Hum Hain Rahi Pyar Ke

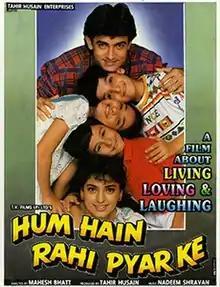
Theatrical release poster

Hum Hain Rahi Pyar Ke is a 1993 Indian romantic comedy-drama film, directed by Mahesh Bhatt and produced by Tahir Hussain, with screenplay written by Aamir Khan and Robin Bhatt, and with a musical score by Nadeem–Shravan. Based on the 1958 Hollywood movie "Houseboat", it stars Aamir Khan and Juhi Chawla in the lead roles, with Sharokh Bharucha and Kunal Khemu in supporting roles. Upon release, the film received positive reviews from critics, with particular praise directed towards Chawla's performance, for which she won the Filmfare Award for Best Actress at the 39th Filmfare Awards. The film has also garnered the National Film Award – Special Jury Award / Special Mention (Feature Film), and the Filmfare Award for Best Film. The film was remade in Telugu as "Bhale Maavayya" (1994) starring Suman and in Malayalam as "Priyam" (2000) starring Kunchacko Boban.